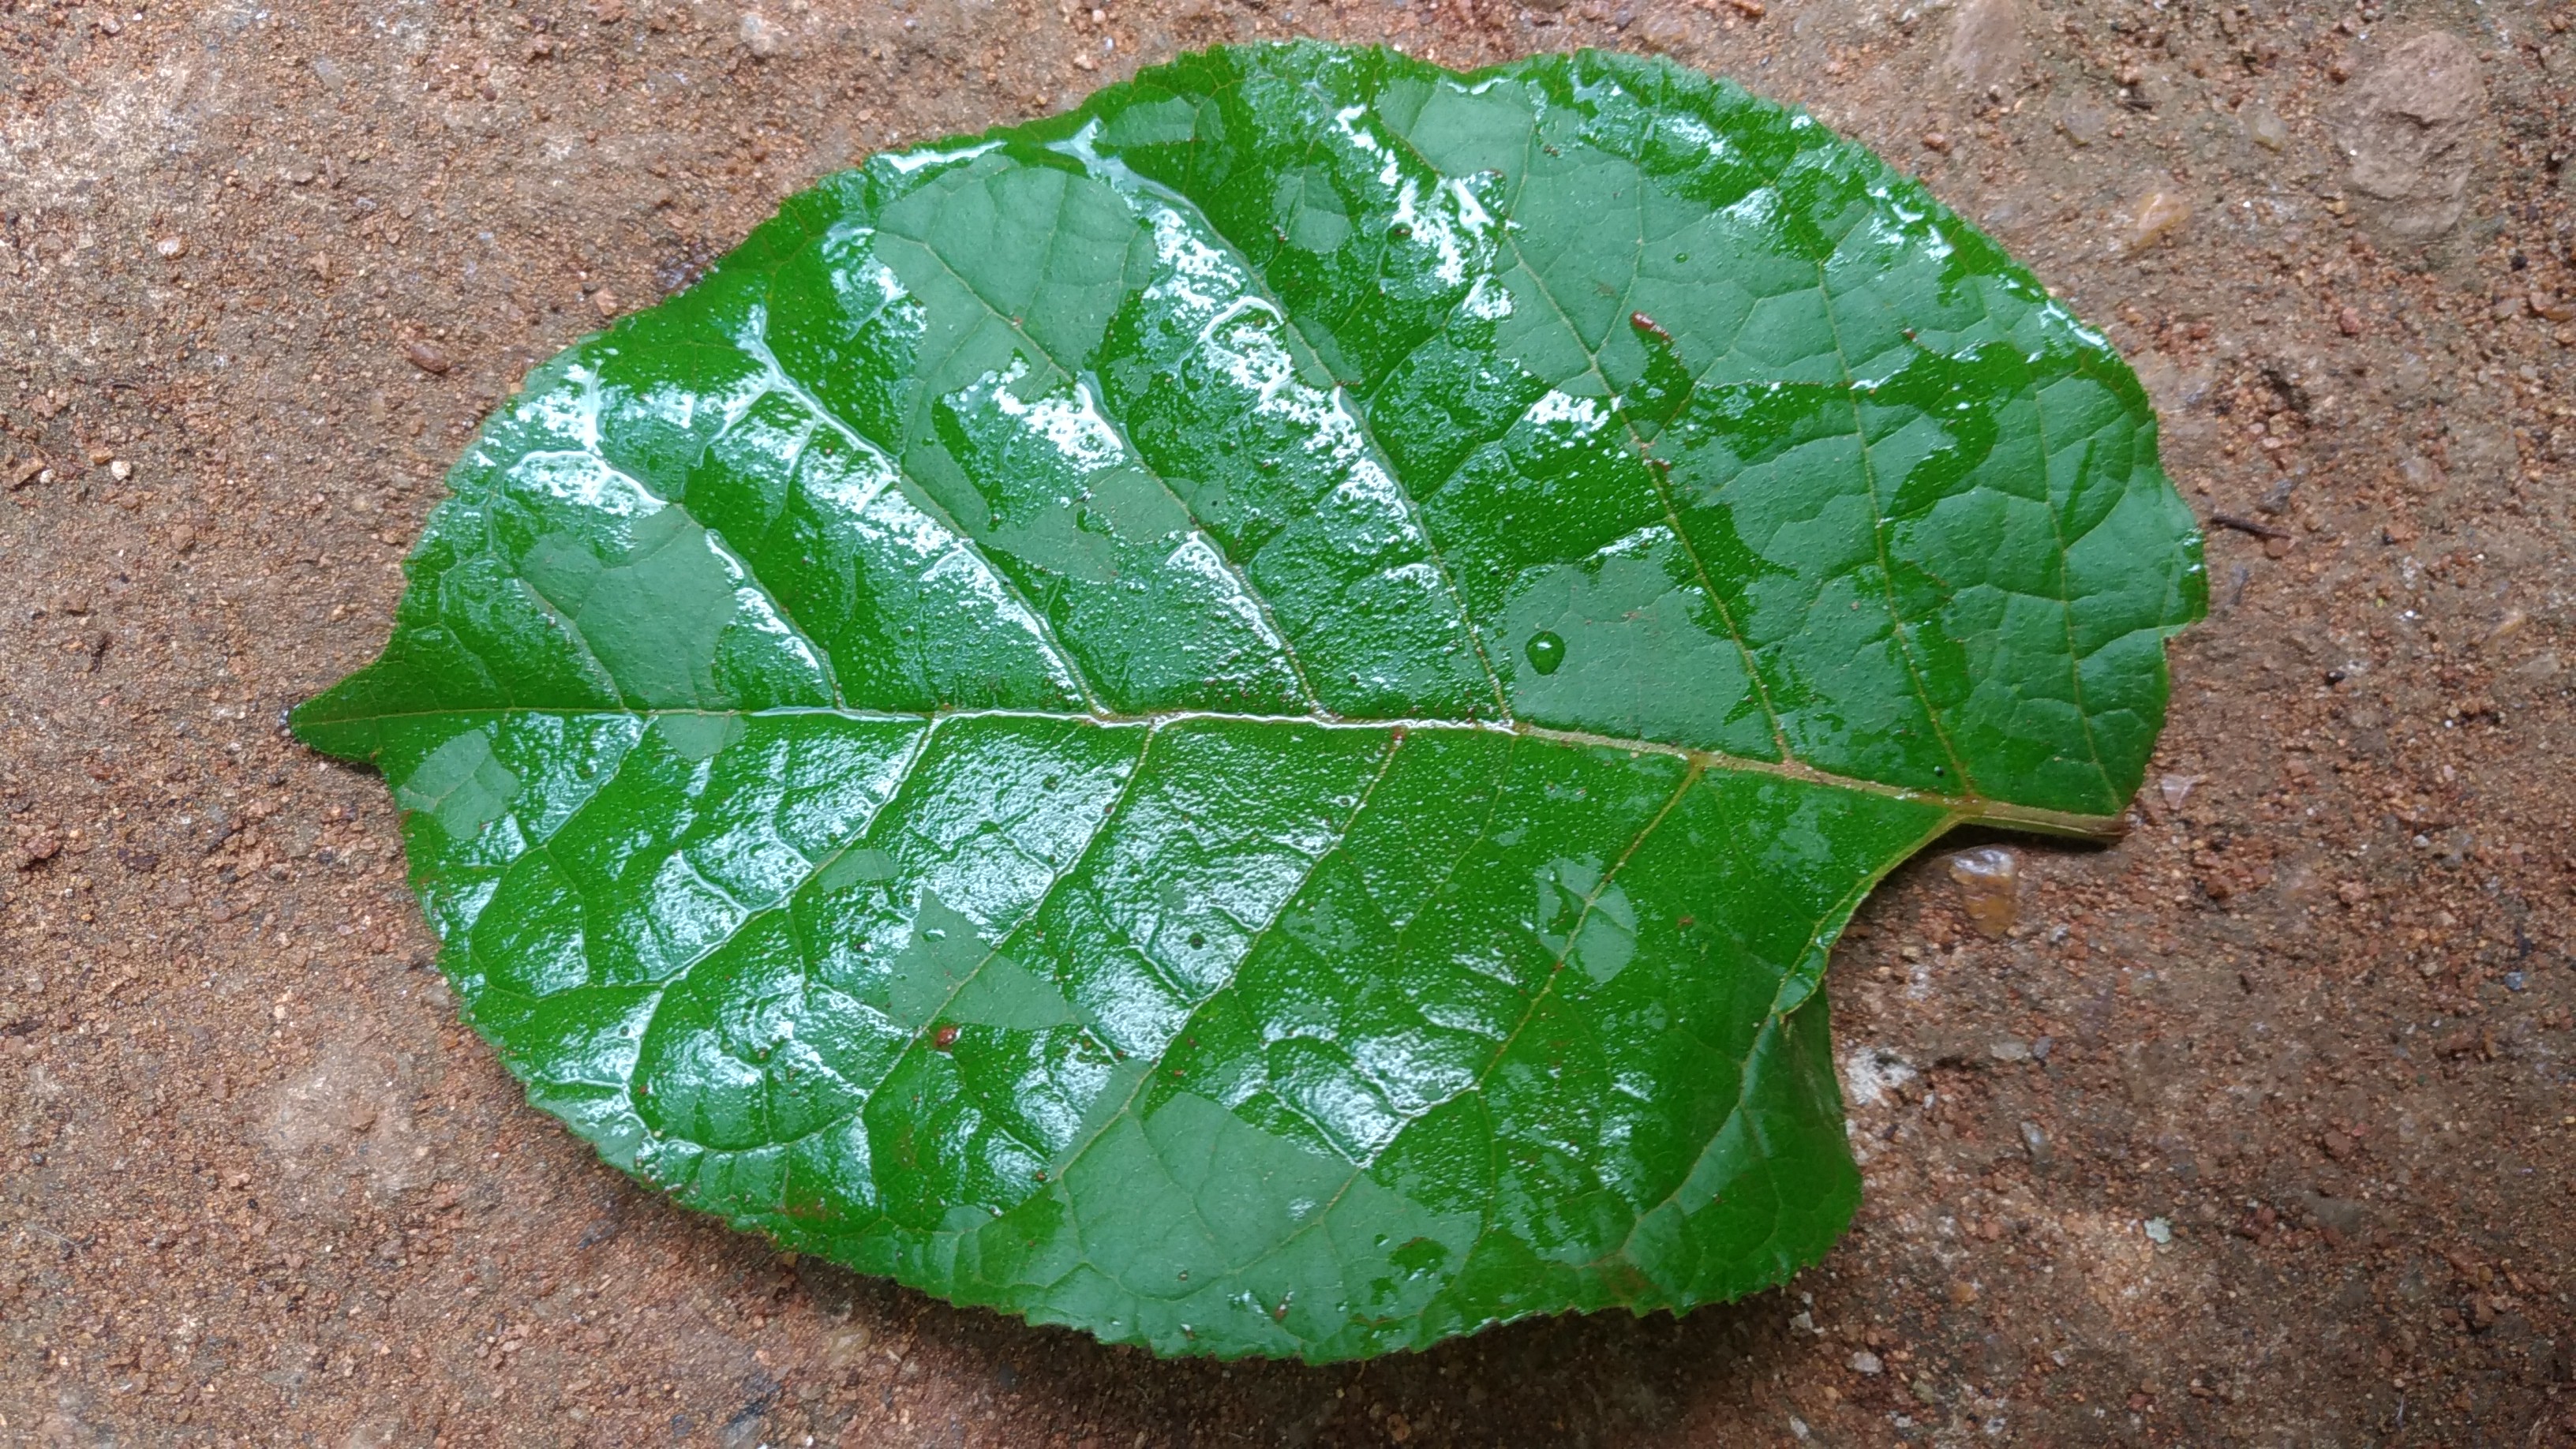
Plant: Padri